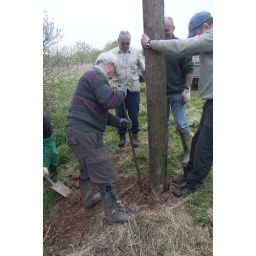
Tamping ground near new pole